Stanton, Staffordshire

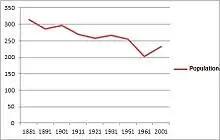
Population of Stanton over time

The first census to mention Stanton was the census of 1841. The population was recorded as 392. The census was conducted every 10 years until 1961 (apart from 1941 due to World War II). Since 1961 the census changed to list information within some towns by wards, not by parish, hence the lack of data between 1961 and 2001. In 2001 a parish headcount was conducted in Stanton which placed the population at 232.